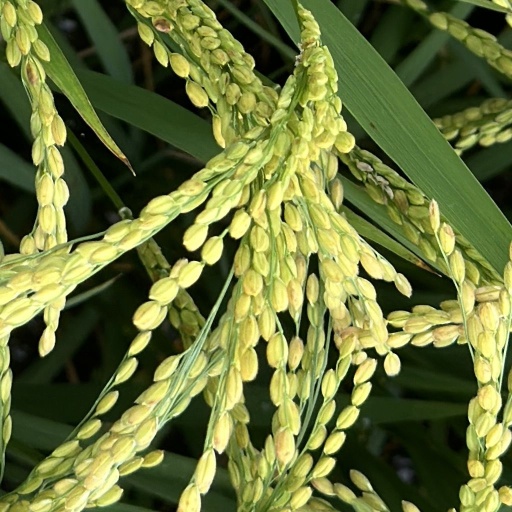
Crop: rice